Biblioteca Marciana

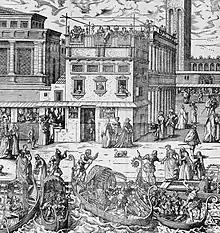
Jost Amman, "Procession for the Doge's Marriage with the Sea" (detail), showing the meat market in the foreground and the unfinished library behind

The construction of the library was an integral part of the (renewal of the city), a vast architectural programme begun under Doge Andrea Gritti. The programme was intended to heighten Venetian self-confidence and reaffirm the republic's international prestige after the earlier defeat at Agnadello during the War of Cambrai and the subsequent Peace of Bologna, which sanctioned Habsburg hegemony on the Italian peninsula at the end of the War of the League of Cognac. Championed by the Grimani family, it called for the transformation of Saint Mark's Square from a medieval town centre with food vendors, money changers, and even latrines into a classical forum. The intent was to evoke the memory of the ancient Roman Republic and, in the aftermath of the Sack of Rome in 1527, to present Venice as Rome's true successor. This would visually substantiate Venetian claims that, despite the republic's relative loss of political influence, its longevity and stability were assured by its constitutional structure, consisting in a mixed government modelled along the lines of the classical republics.